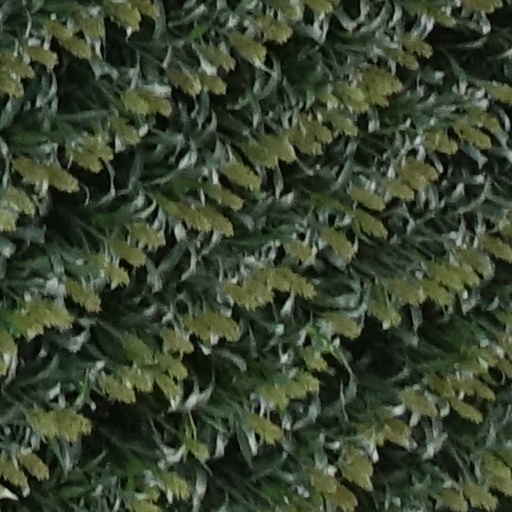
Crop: sorghum